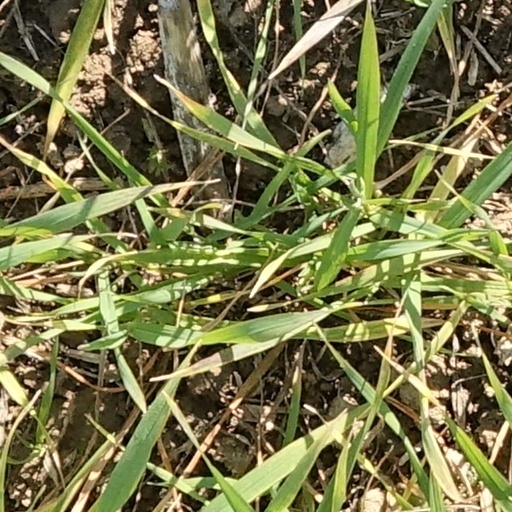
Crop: wheat